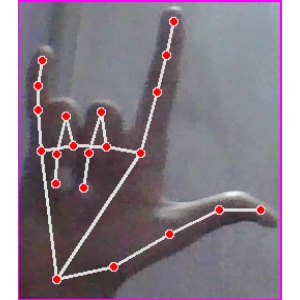
अक्षर: व